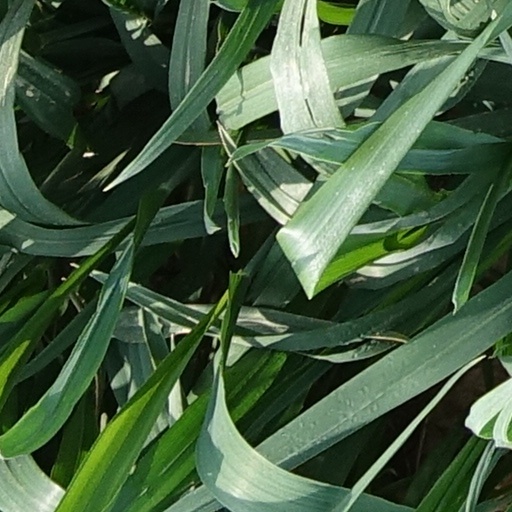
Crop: wheat